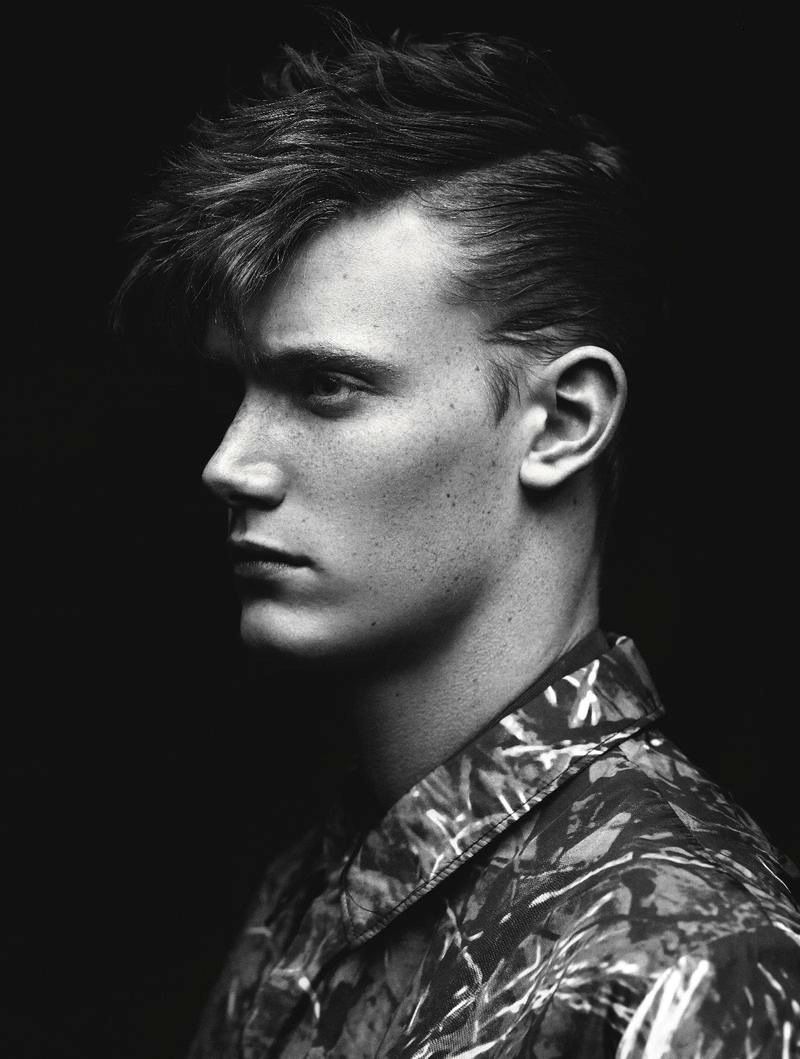
Label: Colored